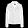
Label: Coat